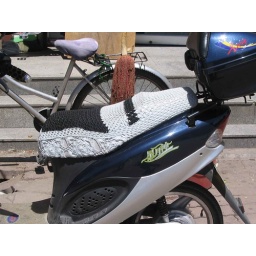
There is quite a market in embroidered motorbike seats, particularly for female riders.